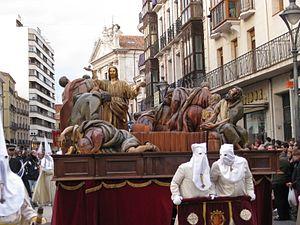
Les pasos sont les statues qui défilent en Espagne durant la Semaine sainte, transportées mécaniquement ou portées par des hommes. Ils reçoivent des noms différents en chaque lieu, selon la tradition.